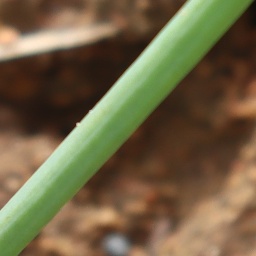
Label: healthy